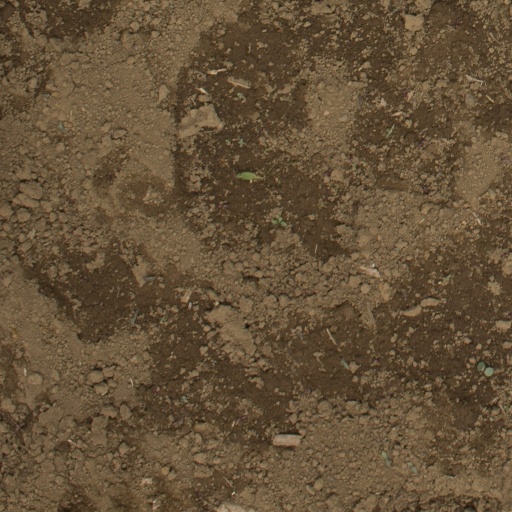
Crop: Jerusalem artichoke